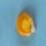
Maize quality: Good